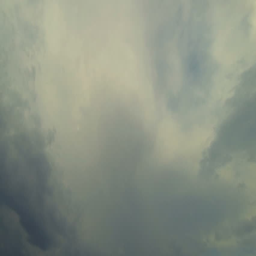
view of the sky and clouds